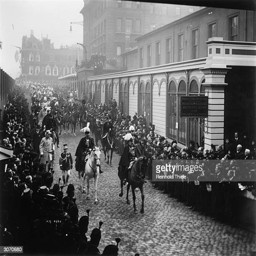
crowds line the street as her son rides in funeral procession